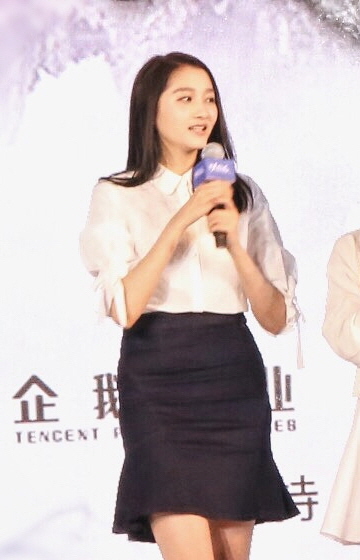
กวัน เสี่ยวถง

| name = กวัน เสี่ยวถงGuan Xiaotong
| gender = female
| image = 甜甜甜 小鞠太太太太美 晓彤妹子也很漂亮！(关晓彤).jpg
| image_size =250px
| simpchinesename = 关晓彤
| pinyinchinesename = Guān Xiǎotóng
| birth_place =ปักกิ่ง, ประเทศจีน
| occupation = นักแสดง, นักร้อง
| label = Guan Xiaotong Studio
| yearsactive = 2001 - ปัจจุบัน
| education = The High School Affiliated to Beijing Normal University
| alma mater = Beijing Film Academy
กวัน เสี่ยวถง ( ; เกิดวันที่ 17 กันยายน ค.ศ. 1997) เป็นนักแสดง และนักร้องสาวชาวจีน เธอเริ่มมีชื่อเสียงจากการแสดงภาพยนตร์เรื่อง "Nuan", "The Promise (2005 film)|The Promise" and "The Left Ear" และละครเรื่อง "To Be a Better Man"
== ประวัติ ==
กวัน เสี่ยวถง เป็นนักแสดงจีนที่คลุกคลีอยู่ในวงการบันเทิงจีนมาตั้งแต่เด็ก เริ่มแสดงละครโทรทัศน์จีนเรื่องแรกตั้งแต่อายุประมาณ 4 ขวบเศษ เนื่องจากพ่อของเธอก็เป็นนักแสดงเช่นกัน จึงพาลูกสาวไปร่วมแสดงในซีรีส์ด้วย ซึ่งผู้ชมชาวจีนส่วนหนึ่งต่างก็พูดว่า เธอมีพรสวรรค์ด้านการแสดงมาจากพ่อของเธอนั่นเอง มาถึงตอนนี้เธอมีผลงานการแสดงทั้งหมดกว่า 80 เรื่อง แต่เธอเพิ่งจะได้รับบทนางเอกในซีรีส์จีนเป็นครั้งแรกเมื่อปี 2016 นี่เอง จากซีรีส์จีนเรื่อง ตำนานอาณาจักรเหนือเวหา เรื่องราวเกี่ยวกับเหล่าเทพ และเผ่าพันธ์ต่าง ๆ โดยเธอเป็น อี้ฝูหลิง ธิดาเทพดาวหาง
แต่ผลงานที่ทำให้เธอโด่งดังมากที่สุดคือ Love of Aurora (2016) ซึ่งเธอรับบทเป็น หานเสียงจื่อ มีเรื่องราวเกี่ยวกับความรักใส ๆ ของผู้หญิงวัยเรียนที่ต่างตามหาความฝันของตนเอง กับเรื่อง Untouchable Lovers (2018) หรือที่คนไทยรู้จักกันในชื่อ หงส์ขังรัก ที่ดัดแปลงบทมาจากนิยาย โดยเธอรับบทเป็น ฉู่อวี้ ผู้หญิงที่ตื่นขึ้นมาแล้วพบว่าตัวเองย้อนกลับไปในอดีตกว่าพันปี ซึ่งละครรื่องนี้ได้รับเรตติ้งในการรับชมในประเทศจีนสูง
==ผลงานด้านการแสดง==
===ละคร===
|class="wikitable"
|-
!ปี
!ชื่อละครภาษาอังกฤษ/ไทย
!ชื่อละครภาษาจีน
!รับบท
!บทบาท
!หมายเหตุ
|-
|
|
|如果可以，绝不爱你
|未知
|นางเอกรอง
|รอออกอากาศ
|-
|2023
|Onceand Forever
วัยฝันวัยเติบโต
|曾少年
|เซี่ยเฉียว
|นางเอก
|ซับไทย ทาง WeTV และ iQIYI Thailand
|-
|2021
|A Girl Like Me
ข้าก็เป็นสตรีเช่นนี้
|我就是这般女子
|ปันฮั่ว
|นางเอก
|ซับไทย ทาง We TV
|-
| rowspan="2" |2020
|Twenty Your Life On
|二十不惑
|梁爽
|นางเอก
|
|-
|ShiChaHai
ทะเลสาบสือช่าไห่
|什刹海
|庄晓晓
|นักแสดงหลัก
|ซับไทย ทาง NewTV Thai
|-
|2019
|I am The Head Teacher
|我是班主任
|อาจารยเสี่ยวกวน
|รับเชิญ
|
|-
| rowspan="3" |2018
|Dagger mastery
|神风刀
|水莲
|นางเอก
|
|-
|Sweet blow
|甜蜜暴击
|方宇
|นางเอก
|
|-
|"Untouchable_Lovers|Untouchable Lovers"
องค์หญิงสวมรอย
|凤囚凰
|
|นางเอก
|ออกอากาศในไทย ทางช่อง อมรินทร์ทีวี
|-
| rowspan="3" |2017
|Love of Aurora
สูตรรักโลกมายา
|极光之恋
|หานซิงจื่อ
|นางเอก
|ซับไทย ทาง We TV
|-
|"Xuan-Yuan_Sword:_Han_Cloud|Xuan-Yuan Sword: Han Cloud"
อิทธิฤทธิ์กระบี่เซียนหยวน ภาค หมอกแห่งฮั่น
|轩辕剑之汉之云
|เยียย่าซี
|นางเอก
|ออกอากาศในไทย ทางช่อง 9
|-
|Stairway to Stardom
เส้นทางรักฉบับซูเปอร์สตาร์
|逆袭之星途璀璨
|柳梦甜
|รับเชิญ
|ซับไทย ทาง We TV
|-
| rowspan="7" |2016
|"Novoland:_The_Castle_in_the_Sky|Novoland: The Castle in the Sky"
"วิหคนครา"
|九州·天空城
|อวี้ฟู่หลิง
|นางเอก
|ออกอากาศในไทย ทางช่อง 9
|-
|To_Be_a_Better_Man|"To Be A Better Man"
|好先生
|彭佳禾
|นักแสดงสมทบ
|
|-
|Mr.HaHaHa
|爆笑先森
|护士
|นักแสดงสมทบ
|
|-
|XiaoZhangFu
|小丈夫
|孙甜甜
|นักแสดงสมทบ
|
|-
|Our Age Of Innocence
|我们的纯真年代
|苦瓜
|นักแสดงสมทบ
|
|-
|Hello Mr Right
สวัสดี คุณครูที่รัก
|老师晚上好
|林夏
|นางเอก
|
|-
|Take the wrong car
|搭错车
|阿美
|นักแสดงหลัก
|
|-
| rowspan="5" |2015
|Pretty Wife
|老婆大人是80后
|董维萨
|นักแสดงสมทบ
|
|-
|Seventeen Blue
|会痛的17岁
|葵之
|นักแสดงหลัก
|
|-
|
|嬉戏魔法乐园
|安洁西公主
|
|
|-
|"Legend_of_Ban_Shu|Legend of Ban Shu"
ยอดหญิง ปันซู
|班淑传奇
|องค์หญิงเหวิน
|นักแสดงสมทบ
|ออกอากาศในไทย ทางช่อง NOW26
|-
|The Wife's Lies
|妻子的谎言
|陈璞玉
|นักแสดงสมทบ
|
|-
| rowspan="5" |2014
|Love Jurassic
|奶爸的爱情生活
|葛晶晶
|นักแสดงสมทบ
|
|-
|
|离婚进行时
|钱纤纤
|นักแสดงสมทบ
|
|-
|A Servant Of Two Masters
|一仆二主
|杨树苗
|นักแสดงสมทบ
|
|-
|Dazhangfu
|大丈夫
|欧阳淼淼
|นักแสดงสมทบ
|
|-
|Romance of Our Parents
|父母爱情
|安怡
|นักแสดงสมทบ
|
|-
| rowspan="4" |2013
|"Flowers_in_Fog|Flowers In Fog"
ดอกไม้ในม่านหมอก
|花非花雾非雾
|雪花（คอนเด็ก)
|นักแสดงสมทบ
|ออกอากาศในไทย ทางช่อง 3
|-
|101 Times Confession
|101次告白
|朱贝贝
|นางเอก
|
|-
|Aftershock
|唐山大地震
|苏西
|นักแสดงสมทบ
|
|-
|
|难舍难分
|蒋安妮
|นักแสดงสมทบ
|
|-
| rowspan="5" |2012
|MAZU
|妈祖
|林默娘（少年)
| rowspan="42" |นักแสดงเด็ก
|
|-
|"The Evolution of Genius"
|天才进化论
|อันอัน
|
|-
|"Ocean Espionage"
|谍战深海
|周婷婷
|
|-
|
|给婚姻放个假
|石小清
|
|-
|
|糊涂的爱
|郭家慧
|
|-
| rowspan="4" |2011
|
|戈壁母亲
|小钟柳
|
|-
|
|火力少年王4
|周小莉
|
|-
|
|孔子春秋
|小姜（童年
|
|-
|
|向东是大海
|大凤儿
|
|-
| rowspan="8" |2010
|
|我的糟糠之妻
|乐乐
|
|-
|
|怪侠一枝梅
|柴嫣
|
|-
|
|生死桥
|小丹丹
|
|-
|
|你是我兄弟
|花蕾蕾
|
|-
|
|经纬天地
|贞棋
|
|-
|
|茶馆
|妞妞
|
|-
|
|飞艇特工
|琪琪可
|
|-
|
|家住小区
|唐乐乐
|
|-
| rowspan="4" |2009
|
|故梦
|唐舜君
|
|-
|
|密战
|周婷婷
|
|-
|
|大理公主
|小阿细
|
|-
|
|飞轮漂移少年
|萧飞儿
|
|-
| rowspan="4" |2008
|
|家有儿女新传
|唐娜
|
|-
|
|幸福还有多远
|大丫
|
|-
|
|突然心动
|肖娅
|
|-
|
|糊涂小天使
|昆仑老母
|
|-
| rowspan="7" |2007
|
|爱在来时
|小素雅
|
|-
|
|笑着活下去
|晏阳
|
|-
|
|日月凌空
|花吉娜娜
|
|-
|
|再生缘
|孟丽君
|
|-
|
|为爱结婚
|陆蓓蓓
|
|-
|
|温暖
|扣子
|
|-
|
|旗袍
|雨稠
|
|-
| 2001 || || || Ping Ping ||
|-
| rowspan="2" |2003 || "Life or Death"|| || Niu Niu ||
|-
| "Never Give Up on Life"|| || Niu Niu ||
|-
| rowspan="4" |2004 || "Wutong Acacia Rain"|| || young Qiao Niu ||
|-
| "Life Belongs to the People"|| || young Yan Zi ||
|-
| "True Love Forever"|| || Ai Li ||
|-
| "Home with Babies"|| || An Ni ||
|-
| 2005 || || || young Qunzi ||
|-
| rowspan="2" |2006 || || || young Zhao Xueming ||
|-
| "Give Marriage a Break"|| || Shi Xiaoqing ||
|-
|
=== ภาพยนตร์ ===
| class="wikitable"
|-
!ปี
!ชื่อภาพยนตร์ภาษาอังกฤษ
!ชื่อภาพยนตร์ภาษาจีน
!รับบท
!หมายเหตุ
|-
| rowspan="2" |2003 || "Profoundly Affecting" || || Shuang Shuang ||
|-
|"Nuan" || || Ya ||
|-
| rowspan="3" |2005 || "Red Mountain Rain" || || little granddaughter || รับเชิญ
|-
| "Electric Shadows" || || Jiang Lingling ||
|-
|"The Promise (2005 film)|The Promise" || || young Qingcheng ||
|-
| 2006 || "Only Promises Keeps My Heart" || || young Han Xueting ||
|-
| rowspan="2" |2008 || " Uptown girl and donetown girl" || || Xiao Tian ||
|-
| "Save Me" || || Xiao Xue ||
|-
| 2009 || "The Treasure Hunter" || || young Lan Ting ||
|-
| rowspan="2" |2010 || "Spring Buds Blossoms" || || Nong Xiaomei ||
|-
| "If You Are the One 2" || || Chuan Chuan ||
|-
| 2011 || "Summer's Latte Art" || || young girl || รับเชิญ
|-
| rowspan="1" | 2012 || "Painted Skin: The Resurrection" || || young Princess Jing ||
|-
| rowspan="3" |2013 || "Switch (2013 film)|Switch" || || Xiao Yueyue ||
|-
| "Flash Play" || || Middle school girl || รับเชิญ
|-
| "Personal Tailor" || || Adult ceremony gift presenter || รับเชิญ
|-
| rowspan="4" | 2015 || "The Left Ear" || || Jiang Jiao ||
|-
| "Roco Kingdom 4" || || Princess Keli || พากย์เสียง
|-
| "Romance Out of the Blue" || || Sha Sha ||
|-
| "Bad Guys Always Die" || || Chinese girl || รับเชิญ
|-
|2017 ||"The Founding of an Army" || ||Deng Yingchao ||
|-
| rowspan="2" |2018 || "A Paper Marriage" |||| Wang Xiaoxiang ||
|-
| "Shadow (2018 film)|Shadow" || || ||
|-
| rowspan="3" |TBA || "Lost in Love" || || ||
|-
| "The Curse of Turandot" || || ||
|-
| "Surrender to Innocent Girls" || || Yao Lan ||
|
==ผลงานด้านการร้องเพลง==
===อัลบั้ม===
|class="wikitable"
|-
!ปี
!ชื่อเพลงภาษาอังกฤษ
!ชื่อเพลงภาษาจีน
!หมายเหตุ
|-
|2015|| "Eighteen" ||||
|
===อัลบั้ม===
|class="wikitable"
|-
!ปี
!ชื่อเพลงภาษาอังกฤษ
!ชื่อเพลงภาษาจีน
!อัลบั้ม
!หมายเหตุ
|-
| rowspan="2" |2015
|"Princess An Jie Xi" || 安洁西公主
|
|
|-
|"The Story Between You and Me" ||关于你和我的故事
|
|
|-
| rowspan="3" |2016
|"Music Dream" ||音梦
|"Novoland: The Castle in the Sky" OST
|
|-
|"Slow Movement" ||漫动作
|
|ร้องคู่กับ Will Pan
|-
| "Sunshine in the Eyes"||瞳孔里的太阳
|
| เพลงธีมหลักของ World AIDS Day ในจีนครั้งที่ 29
|-
|rowspan=7|2017
|"Bright Moon" ||明月
|"Xuan-Yuan Sword: Han Cloud" OST
|
|-
|"For My 17-year-old Self" ||给17岁的自己
|"Secret Fruit" OST
|ร้องร่วมกับนักร้องท่านอื่นอีกหลายคน
|-
|"Once Again" || 二次初恋
|"Once Again" OST
|ร้องร่วมกับ Wang Yibo
|-
| "You Have Never Left Before"||你从来没离开
|rowspan=2|"Love of Aurora" OST
|
|-
|"Don't Fall For Me"||别对我动情
| ร้องคู่กับ Zhu Xiaopeng
|-
|"Where you want to go" ||想要去的地方
|"Dahufa" OST
|
|-
|"Embracing You"||拥抱你
|
|เพลงธีมหลักของ World AIDS Day ในจีนครั้งที่ 30
|-
|rowspan=1|2018
|"Flower Day" ||花日
|"Music Diary"
|
|-
|
==อ้างอิง==
==แหล่งข้อมูลอื่น==
*
หมวดหมู่:บุคคลที่เกิดในปี พ.ศ. 2540
หมวดหมู่:นักแสดงภาพยนตร์หญิงชาวจีน
หมวดหมู่:นักแสดงละครโทรทัศน์หญิงชาวจีน
หมวดหมู่:นักแสดงหญิงชาวจีน
หมวดหมู่:บุคคลจากปักกิ่ง